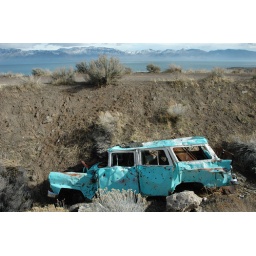
pyramid lake car over road